Rail transport in Shropshire

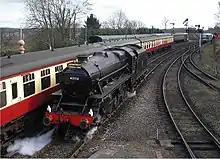
The Shropshire-Worcestershire Severn Valley Railway, at Bridgnorth.

There are three heritage railways in Shropshire: the Severn Valley Railway from Bridgnorth en-route to Kidderminster (in Worcestershire), the Telford Steam Railway at Horsehay & Dawley, and two restored stretches of the Cambrian Railways, being run by Cambrian Heritage Railways between Oswestry and Weston Wharf, and between Llynclys South and Penygarreg Lane in Pant.